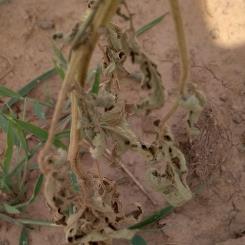
Crop: Tomato
Condition: bacterial-floundering-d